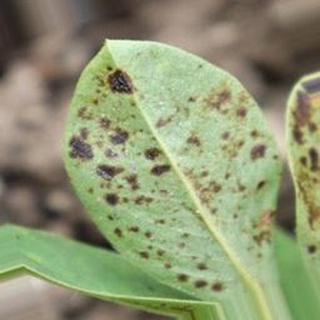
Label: groundnut_rust